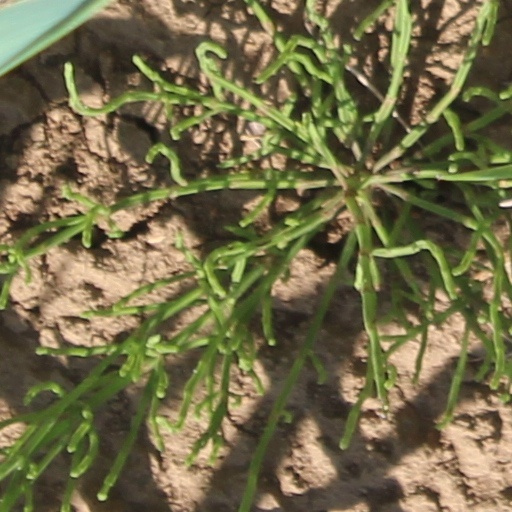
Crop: wheat